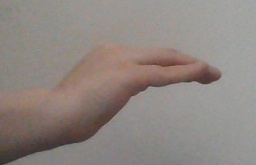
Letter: haa